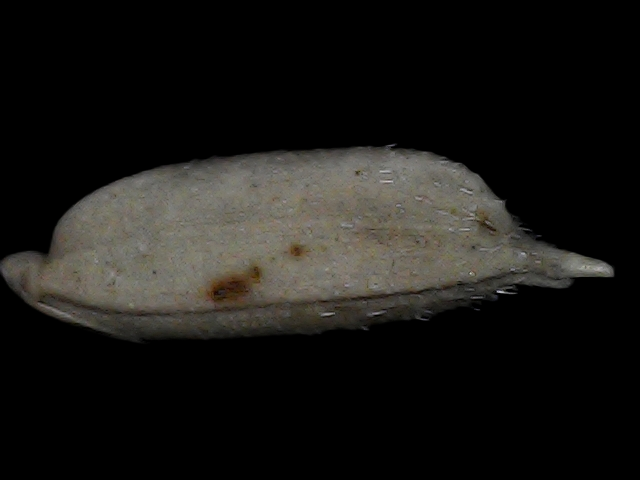
Rice variety: Bd79